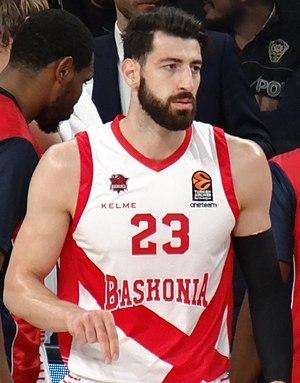
Tornike Shengelia est un joueur professionnel géorgien de basket-ball né le 5 octobre 1991 à Tbilissi. Il mesure 2,07 m et évolue au poste d'ailier fort.